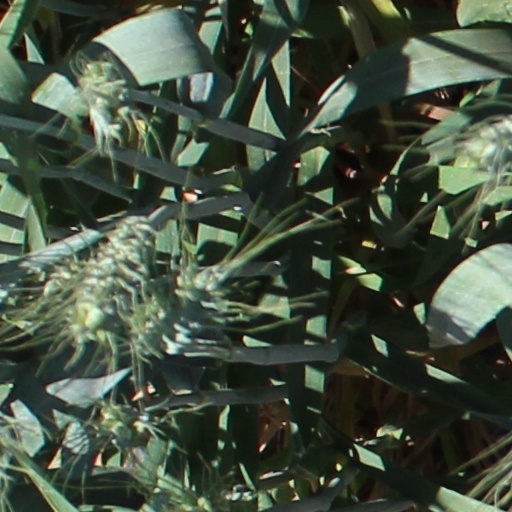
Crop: wheat